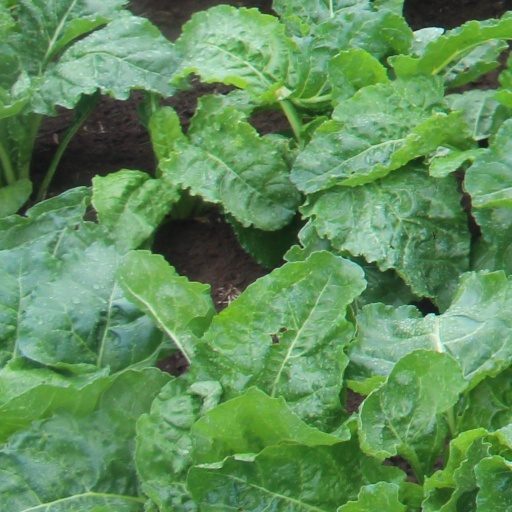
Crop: sugar beet